Mount Lebanon Mutasarrifate

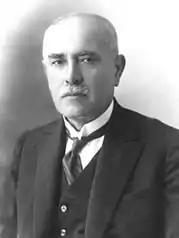
Ali Münif Bey

Due to the big number of French, British and Russian orientalists who were residing in the Levant, including Mount Lebanon, and due to the presence of a significant number of missionaries and dispatches affiliated with the Allied Powers, the Ottomans decided to invoke military necessities to enter Mount Lebanon, due to the fear of what these foreigners could do to incite the public against the Ottomans. The Federal Government sent the Minister of the Ottoman Navy, Ahmed Jamal Pasha (one of the "Three Pashas" of the World War I-era Ottoman leadership, he is also known as ""As-Saffāḥ""), to the Levant at the head of the Fourth Army, to attack the British, drive them out of Egypt, and seize the Suez Canal, through which most of the war supplies to the allies from Australia, Asia, and eastern and southern Africa passed. In the Wilayah of Beirut, compulsory conscription was imposed on young people, while in the Mutasarrifate, Jamal Pasha carried out several actions that violated the Mutasarrifate system, Jamal Pasha considered all the Lebanese to be enemies of the Sultanate, and he persecuted the intellectuals. He closed newspapers, dissolved associations, put everyone under the watch of spies, imposed forced labor and disrupted transportation., he also feared that the British and French would invade Mount Lebanon from the sea to strike the rear of the Ottoman army and cut off its communications, so he decided to occupy Lebanese lands, effectively turning the Mutasarrifate into a Vilayet (Wilayah). On 22 November, the first Ottoman regiment arrived from Damascus to Zahlé, and from there it set off westward, climbing the mountain to Dhour al-Shwer, the regiment reached it in the midst of a severe snow storm. It did not take long after that, until the whole of Mount Lebanon came under the control of the Ottoman army and martial law. On 28 November, Jamal Pasha broadcast from his command center in Damascus a statement addressed to the people of Mount Lebanon telling them to implement martial law on their mountain and recommending that they be loyal to their state, remain calm, and go about their business.